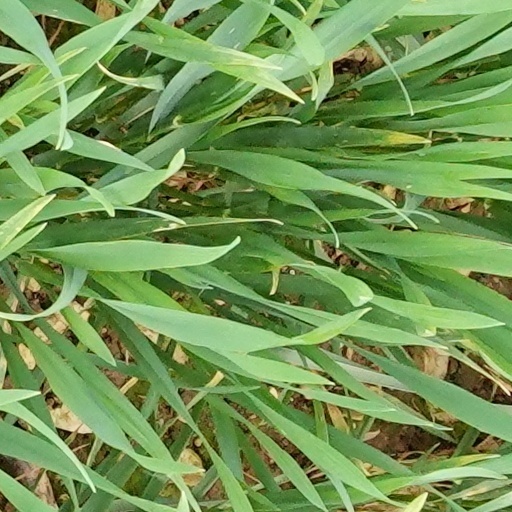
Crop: wheat